Borderland (2007 film)

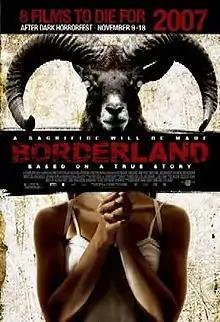
Promotional film poster

Borderland is a 2007 horror film written and directed by Zev Berman. It is loosely based on the true story of Adolfo de Jesús Constanzo, a drug lord and the leader of a religious cult that practiced human sacrifice. Constanzo and his followers, called "the Narco-satanists", kidnapped and murdered The University of Texas junior Mark J. Kilroy in the spring of 1989.